Mexican Americans

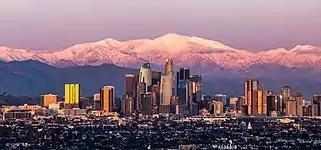
Los Angeles attracts Mexican American immigrants because of its rich Spanish and Mexican architecture, history and culture.

The Battle of Chavez Ravine has several meanings, but often refers to controversy surrounding government acquisition of land largely owned by Mexican Americans in Los Angeles' Chavez Ravine over approximately ten years (1951–1961). The eventual result was the removal of the entire population of Chavez Ravine from land on which Dodger Stadium was later constructed. The great majority of the Chavez Ravine land was acquired to make way for proposed public housing. The public housing plan that had been advanced as politically "progressive" and had resulted in the removal of the Mexican American landowners of Chavez Ravine, was abandoned after passage of a public referendum prohibiting the original housing proposal and election of a conservative Los Angeles mayor opposed to public housing. Years later, the land acquired by the government in Chavez Ravine was dedicated by the city of Los Angeles as the site of what is now Dodger Stadium.